List of castles in Greater Manchester

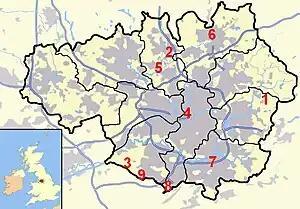
Map of Greater Manchester with the locations of castles:

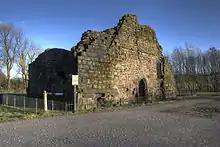
Radcliffe Tower is one of three fortified manor houses in Greater Manchester.

There are nine castles in Greater Manchester, a metropolitan county in North West England. They consist of four motte-and-bailey castles, three fortified manor houses, an enclosure castle, and a possible shell keep. A motte-and-bailey castle is characterised by two elements: the motte is an artificial mound with a wooden stockade and stronghold on top, usually a stone keep or tower, while the bailey is a defended enclosure adjacent to the motte, typically enclosed by a ditch and a bank topped by a timber palisade or stone wall. Motte-and-bailey castles were the most common type of castle in England following the Norman Conquest. A shell keep was a motte with a stone wall rather than a wooden stockade on top; there would have been no tower within the walls. Four of Greater Manchester's castles are scheduled monuments: Buckton, Bury, Radcliffe Tower, and Watch Hill. A scheduled monument is a "nationally important" archaeological site or historic building, given protection against unauthorised change.